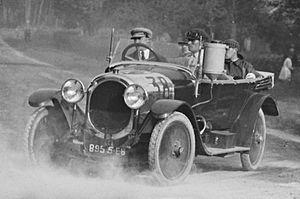
René Léonard sur Chenard et Walcker au Grand Prix de la consommation de l'Automobile-Club de l'Ouest, le 21 mai 1922.
René Léonard est un pilote de course automobile français et patron des essayeurs de l'ancienne firme automobile française Chenard et Walcker.